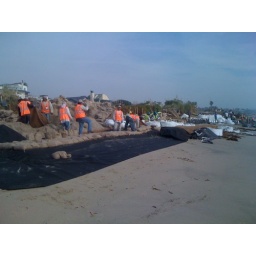
Some homes at Broad Beach are in the 2nd round of permitting for new sand bag walls.